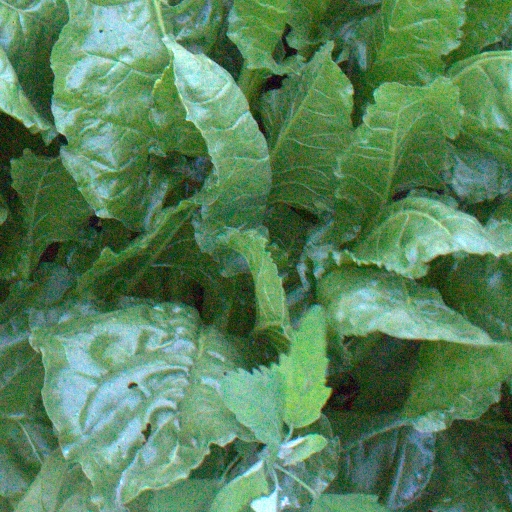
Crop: sugar beet